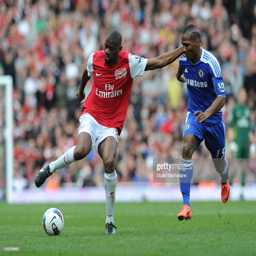
football player breaks past football player during the match .